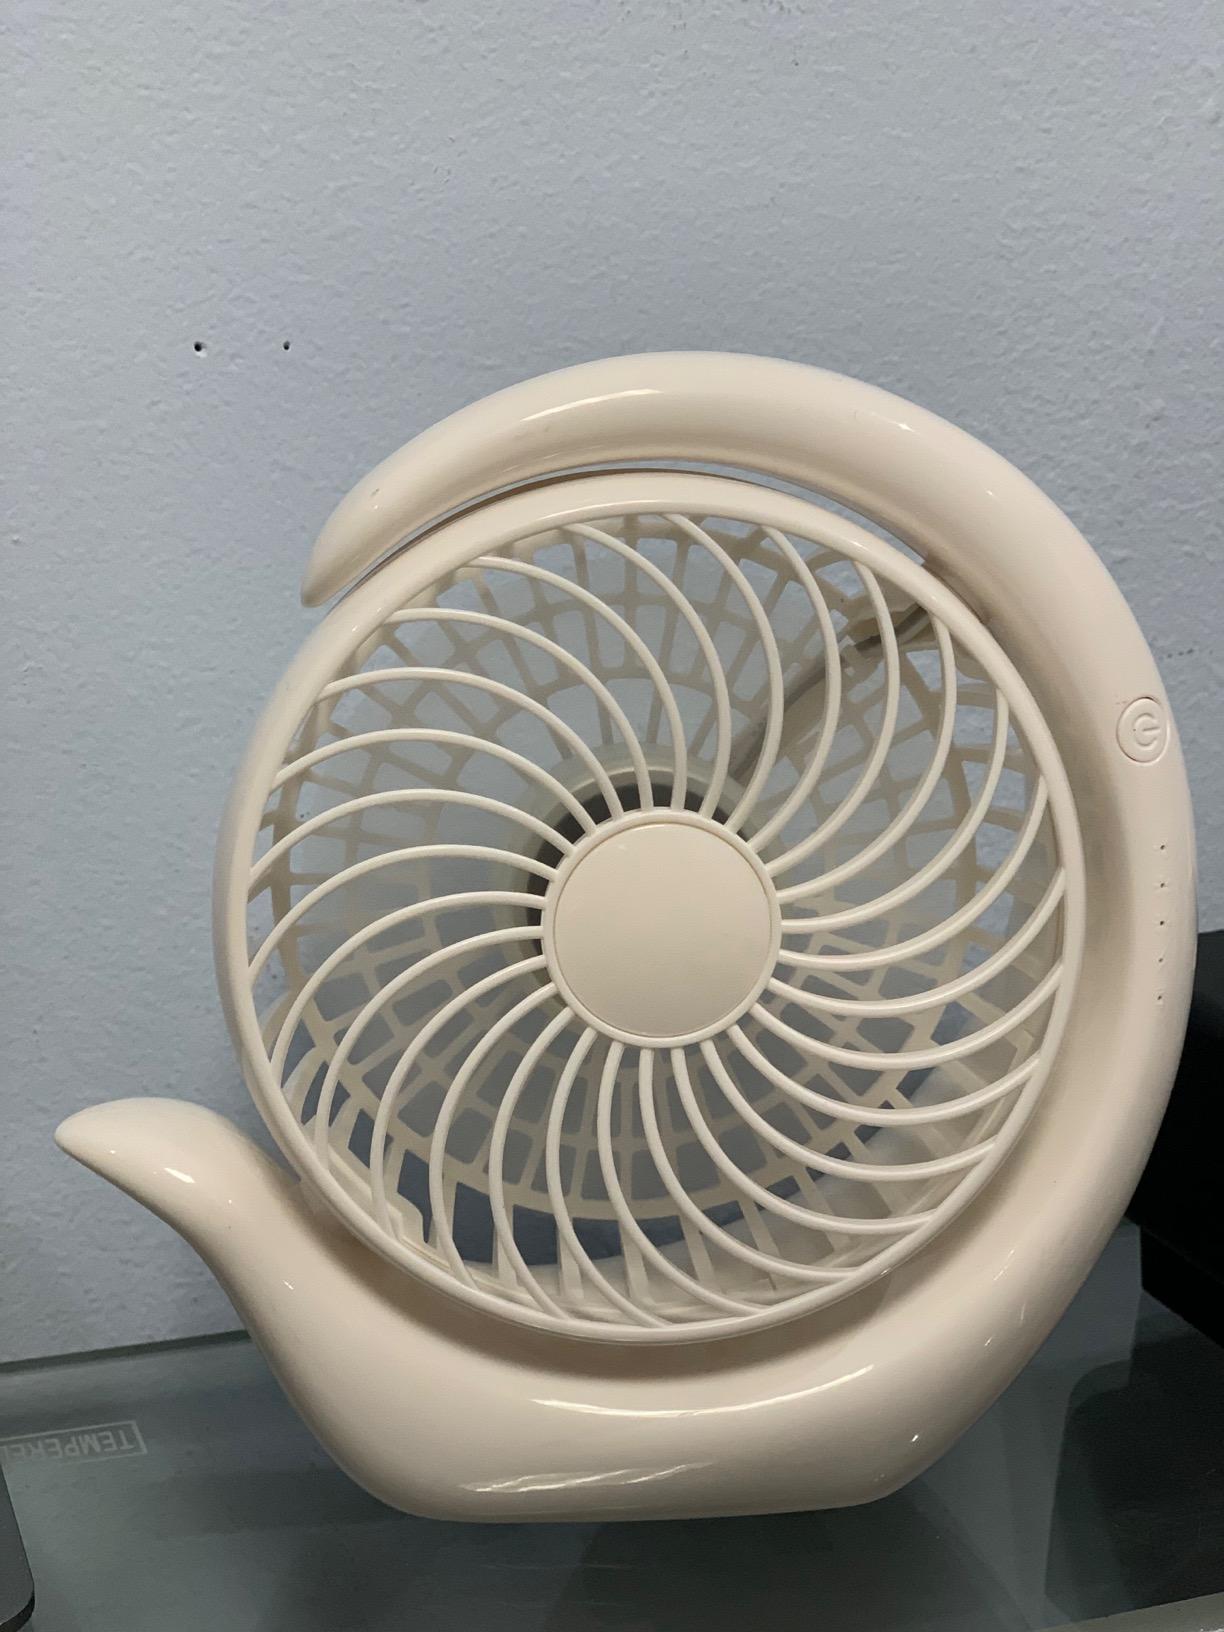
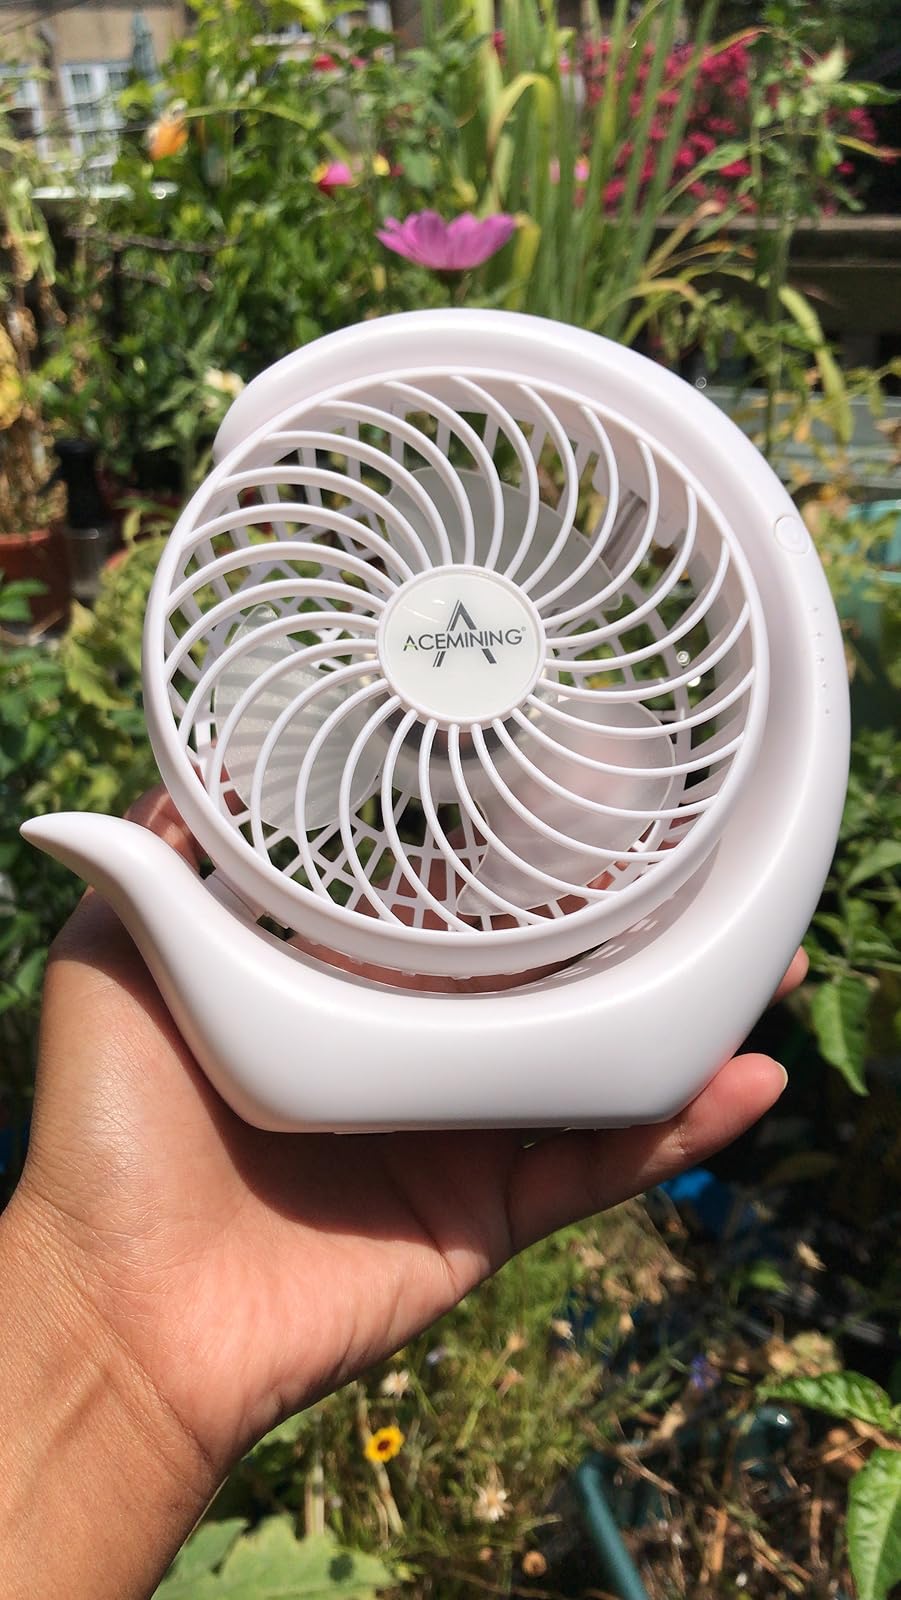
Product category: fan
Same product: yes